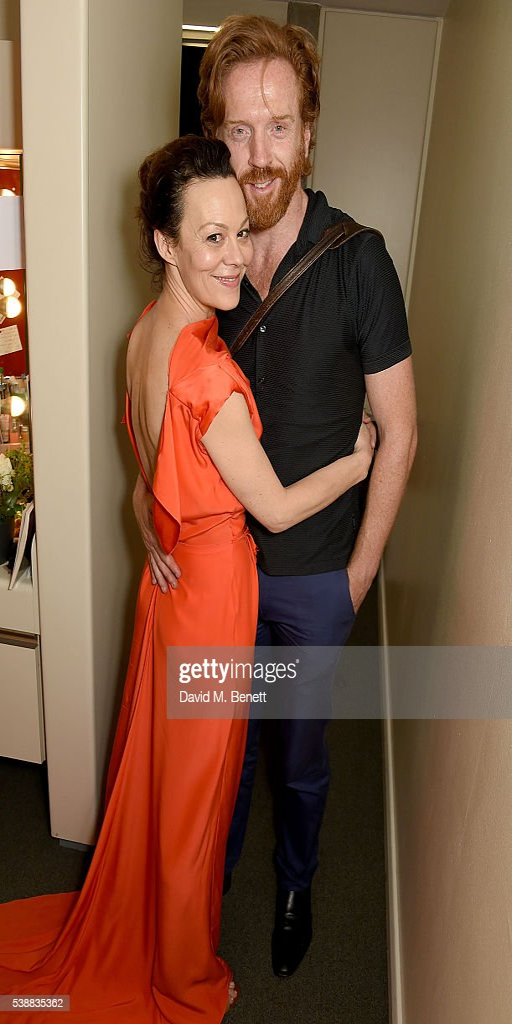
actors pose backstage following the press night performance .